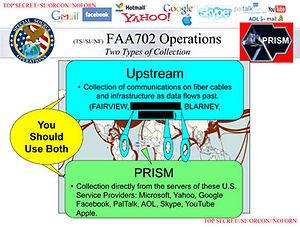
Les révélations d'Edward Snowden commencent avec un important volume de documents transmis par l'ancien agent de la CIA et consultant de la NSA Edward Snowden à deux journalistes, Glenn Greenwald et Laura Poitras, et progressivement rendus publics à partir du 6 juin 2013 à travers plusieurs titres de presse. Elles concernent la surveillance mondiale d'internet, mais aussi des téléphones portables et autres moyens de communications, principalement par la NSA.